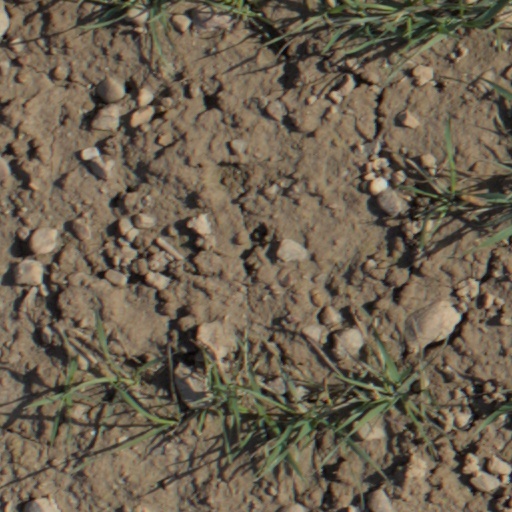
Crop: wheat